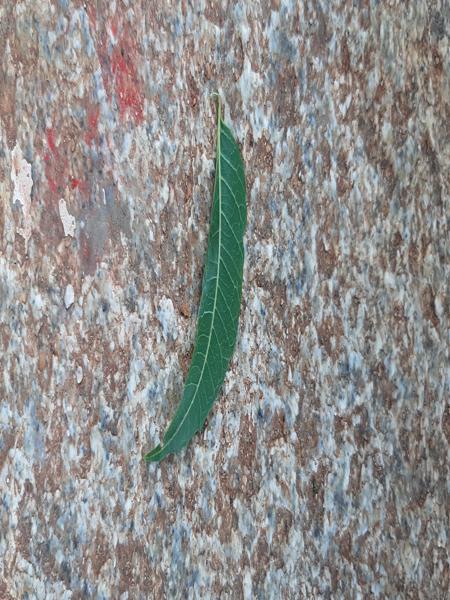
Plant: Neem